ABLE account

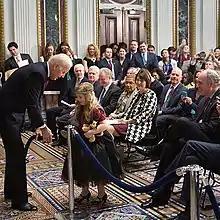
Vice President Joe Biden and a child with disabilities at an event at the White House about the ABLE program in 2015.

Stephen E. Beck, Jr., vice chairman of the National Down Syndrome Society and the Down Syndrome Association of Northern Virginia Board of Directors, proposed a plan to help his daughter, who has Down syndrome, save money. Beck's plan became the basis for the Achieving a Better Life Experience (ABLE) Act.